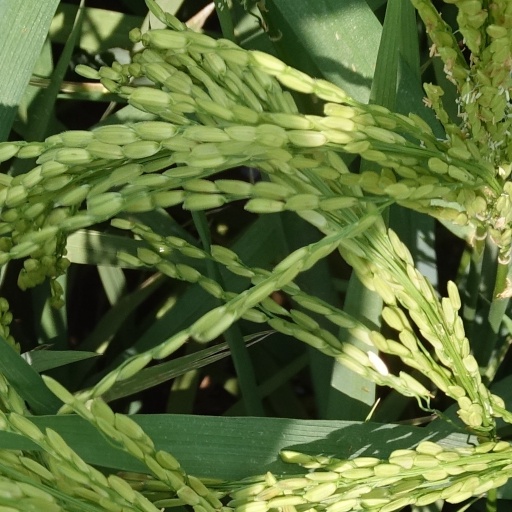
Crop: rice